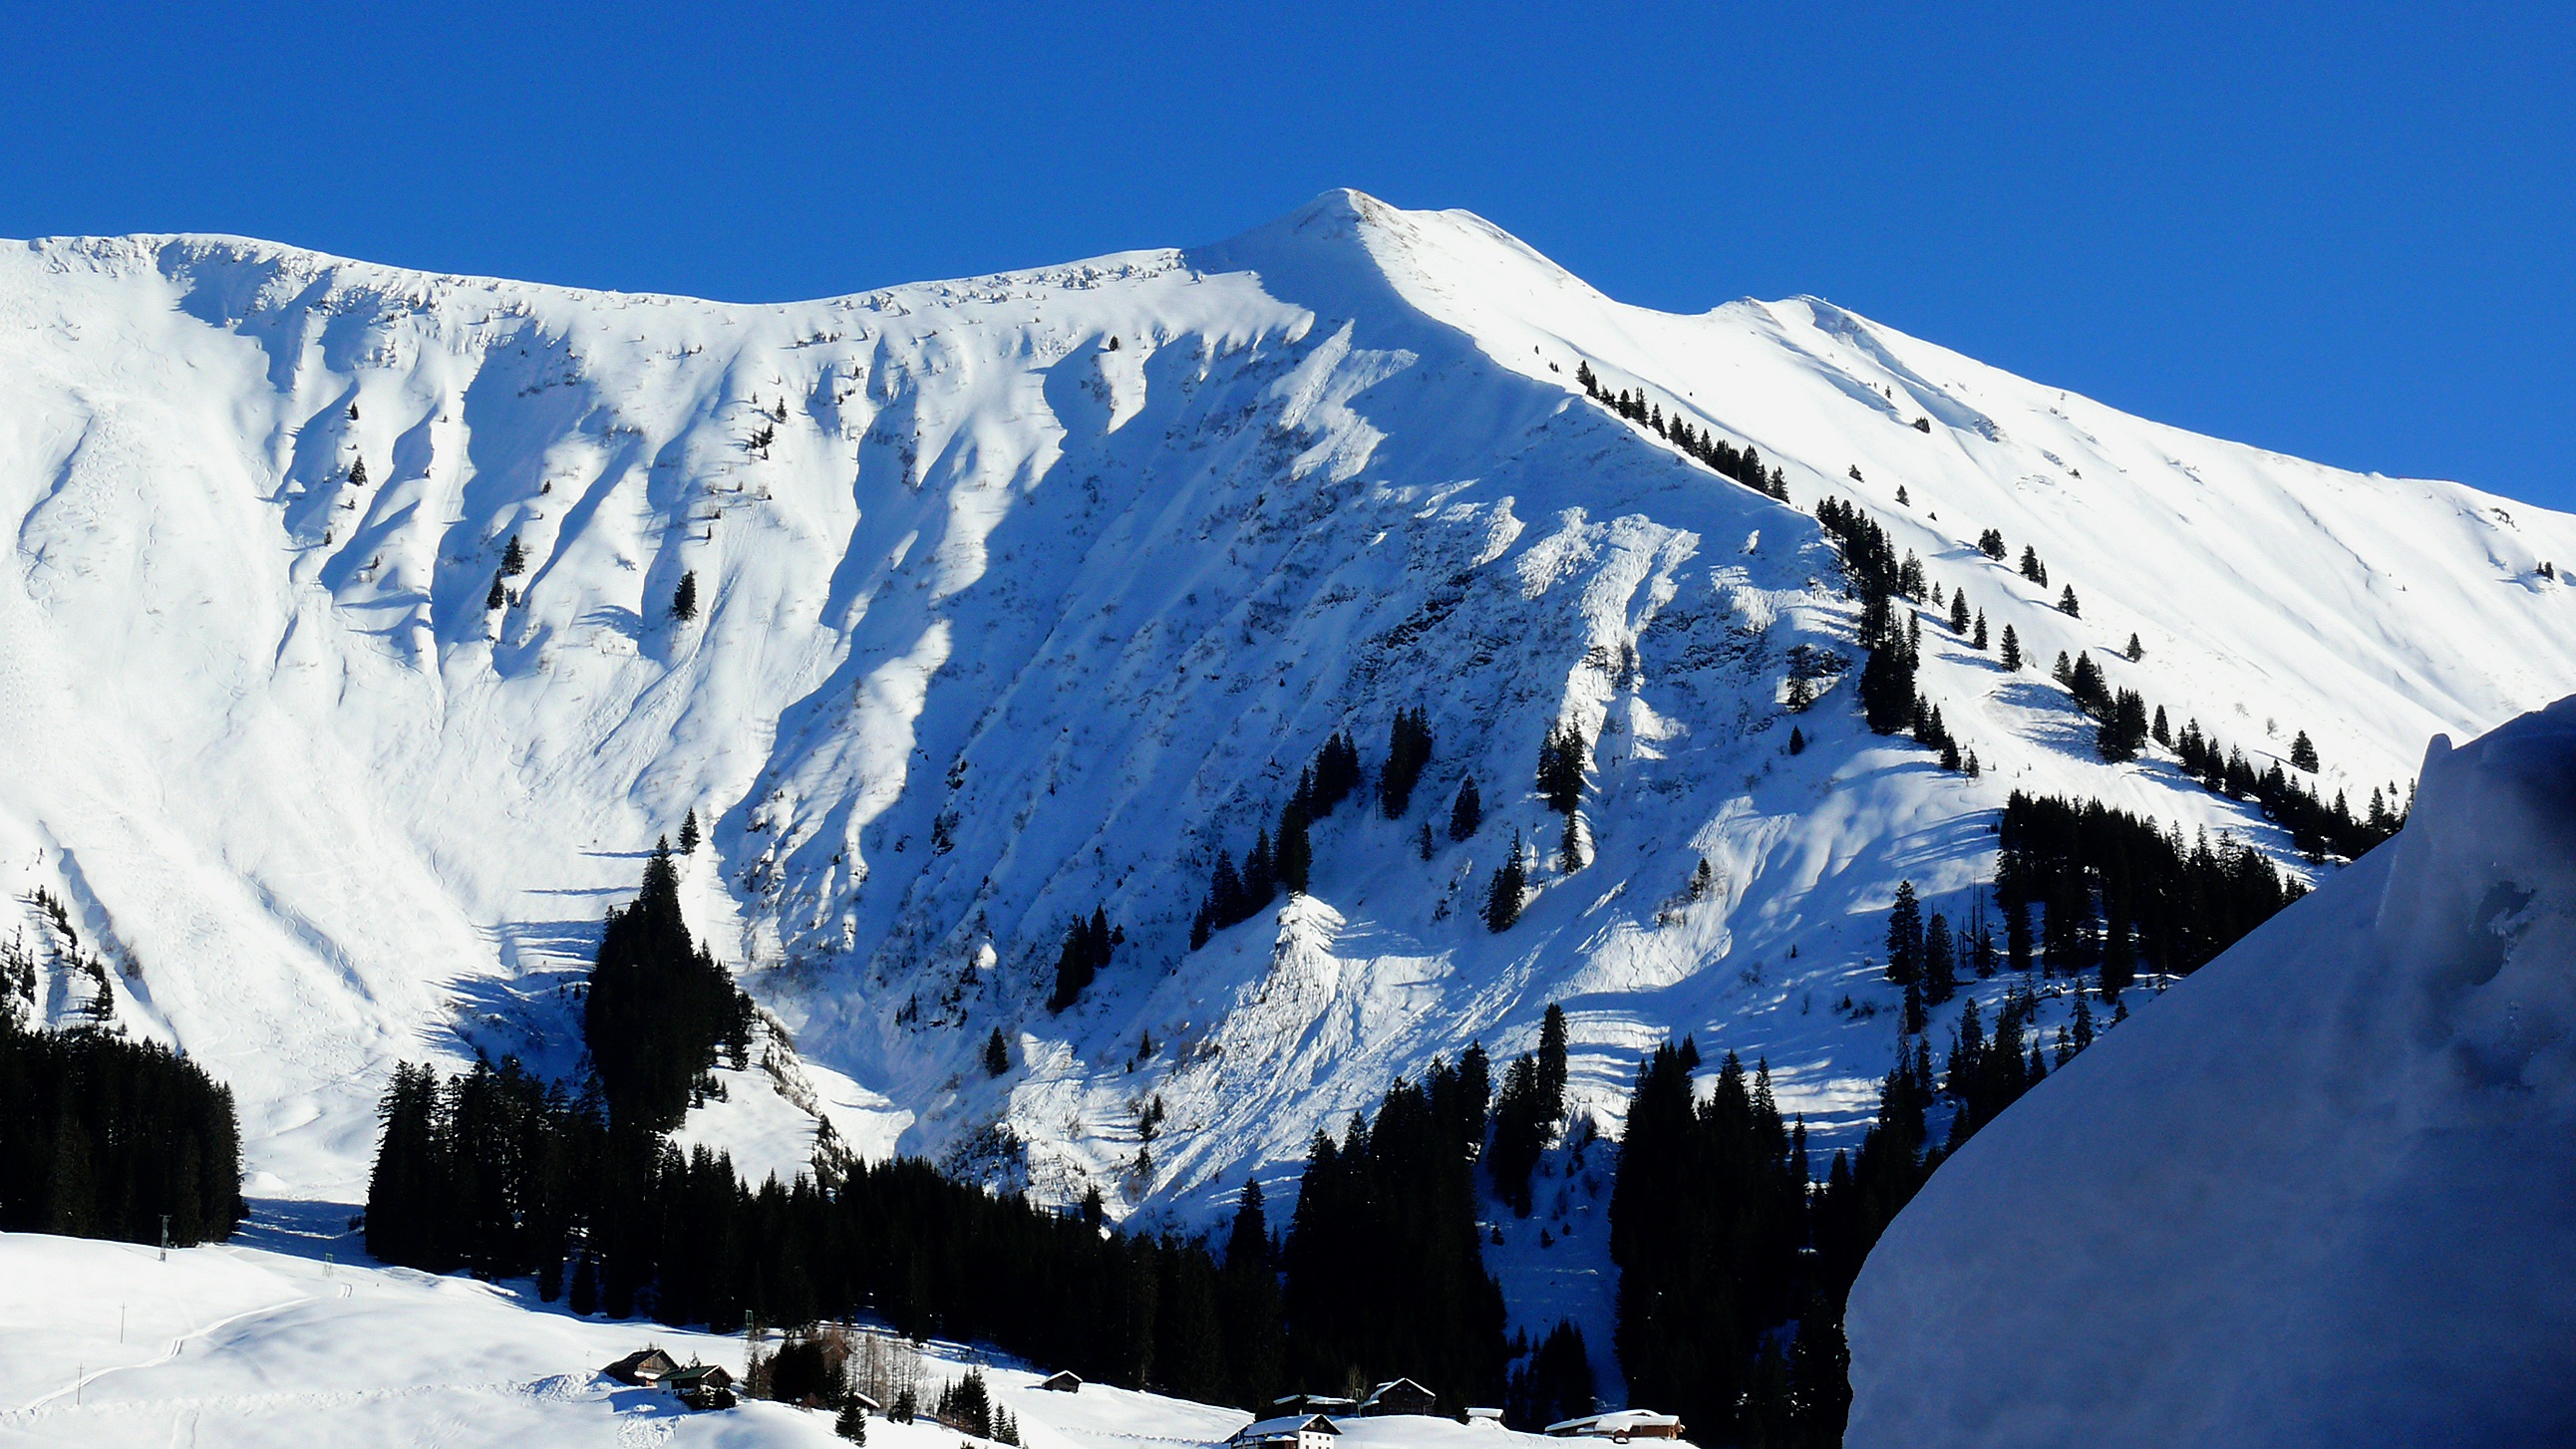
landscape, mountain, snow, winter, mountain range, ice, weather, alpine, skiing, season, sports equipment, austria, winter sport, resort, mountains, alps, cirque, wintry, piste, landform, ski area, ski run, ski touring, alpenblick, ski mountaineering, mountainous landforms, geological phenomenon